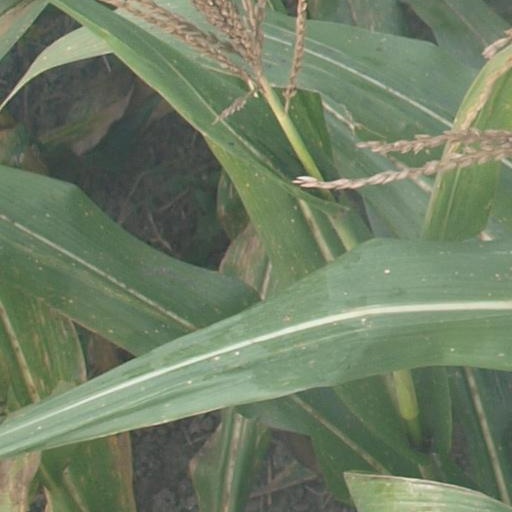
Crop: maize; corn